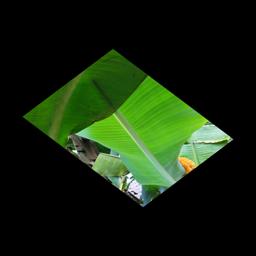
Label: JAHAJI LEAF